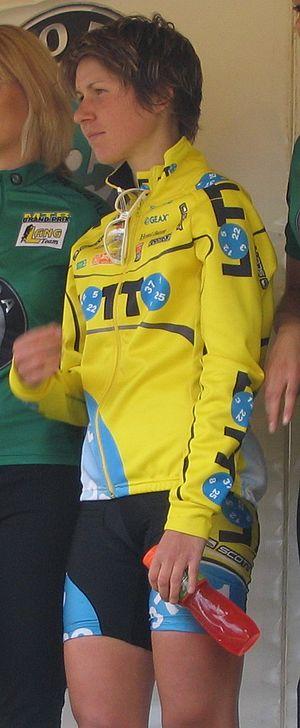
Magdalena Sadłecka est une coureuse cycliste polonaise. Elle pratique principalement le VTT, mais également le cyclo-cross et le cyclisme sur route.